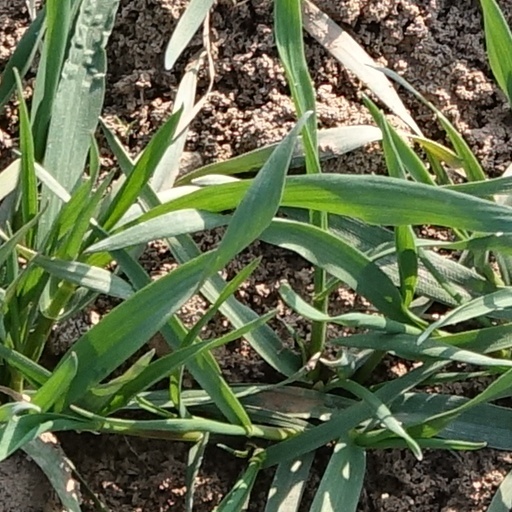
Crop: wheat